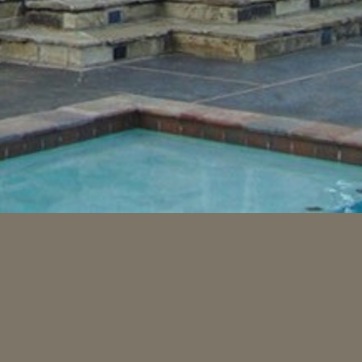
Material: water